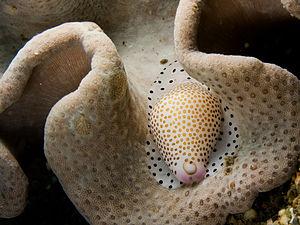
Calpurnus verrucosus est une espèce de mollusques gastéropodes de la famille des Ovulidae.
Les Ovulidae sont une famille de mollusques de la classe des gastéropodes, et de l'ordre des Littorinimorpha.